February Shadows

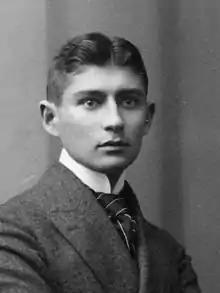
Reichart uses sentence structure similar to that of Franz Kafka. Both authors utilize fragmented and run-on sentences to create emotions in their works.

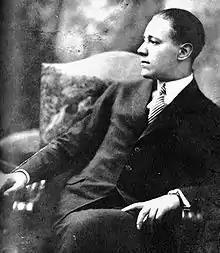
Odon von Horvath became famous for bringing to light societal atrocities in the early 1900s. "February Shadows" can also be categorized as a novel aimed to create societal guilt.

The Mühlviertler Hasenjagd took place on 2 February 1945. An estimated 500 prisoners escaped from Special Barracks Number 20 of the Mauthausen-Gusen concentration camp. The prisoners in these barracks were considered to be intellectual Soviet officers held for fear of revolt against the National Socialists of Germany. When the alarm in nearby Mühlviertel sounded, all citizens were instructed by members of the Austrian National Socialist Party (who were under the jurisdiction of the Nazi Party) to hunt down the escaped prisoners despite their age or gender. A large massacre took place in which nearly all of the prisoners were captured and murdered by either Nazi officers or the civilians themselves. There were only seventeen known survivors.